Medieval Chronicle Society

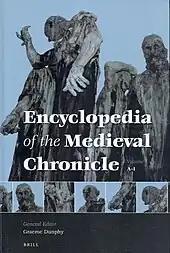
Cover of the "EMC"

A major project of the society was the "Encyclopedia of the Medieval Chronicle" published in Leiden by Brill, edited by Graeme Dunphy.